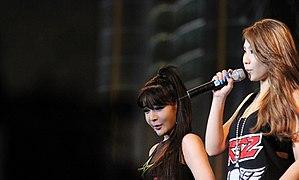
"2NE1 est un girl group sud-coréen signé chez YG Entertainment. Leur discographie se compose de quatre albums studio, trois extended plays et 25 singles. CL, Bom, Dara et Minzy composent le quartette. Le groupe s'est établi sur la scène musicale coréenne en mars 2009 avec la sortie de ""Lollipop"", une collaboration avec un autre groupe de leur label, Bigbang.